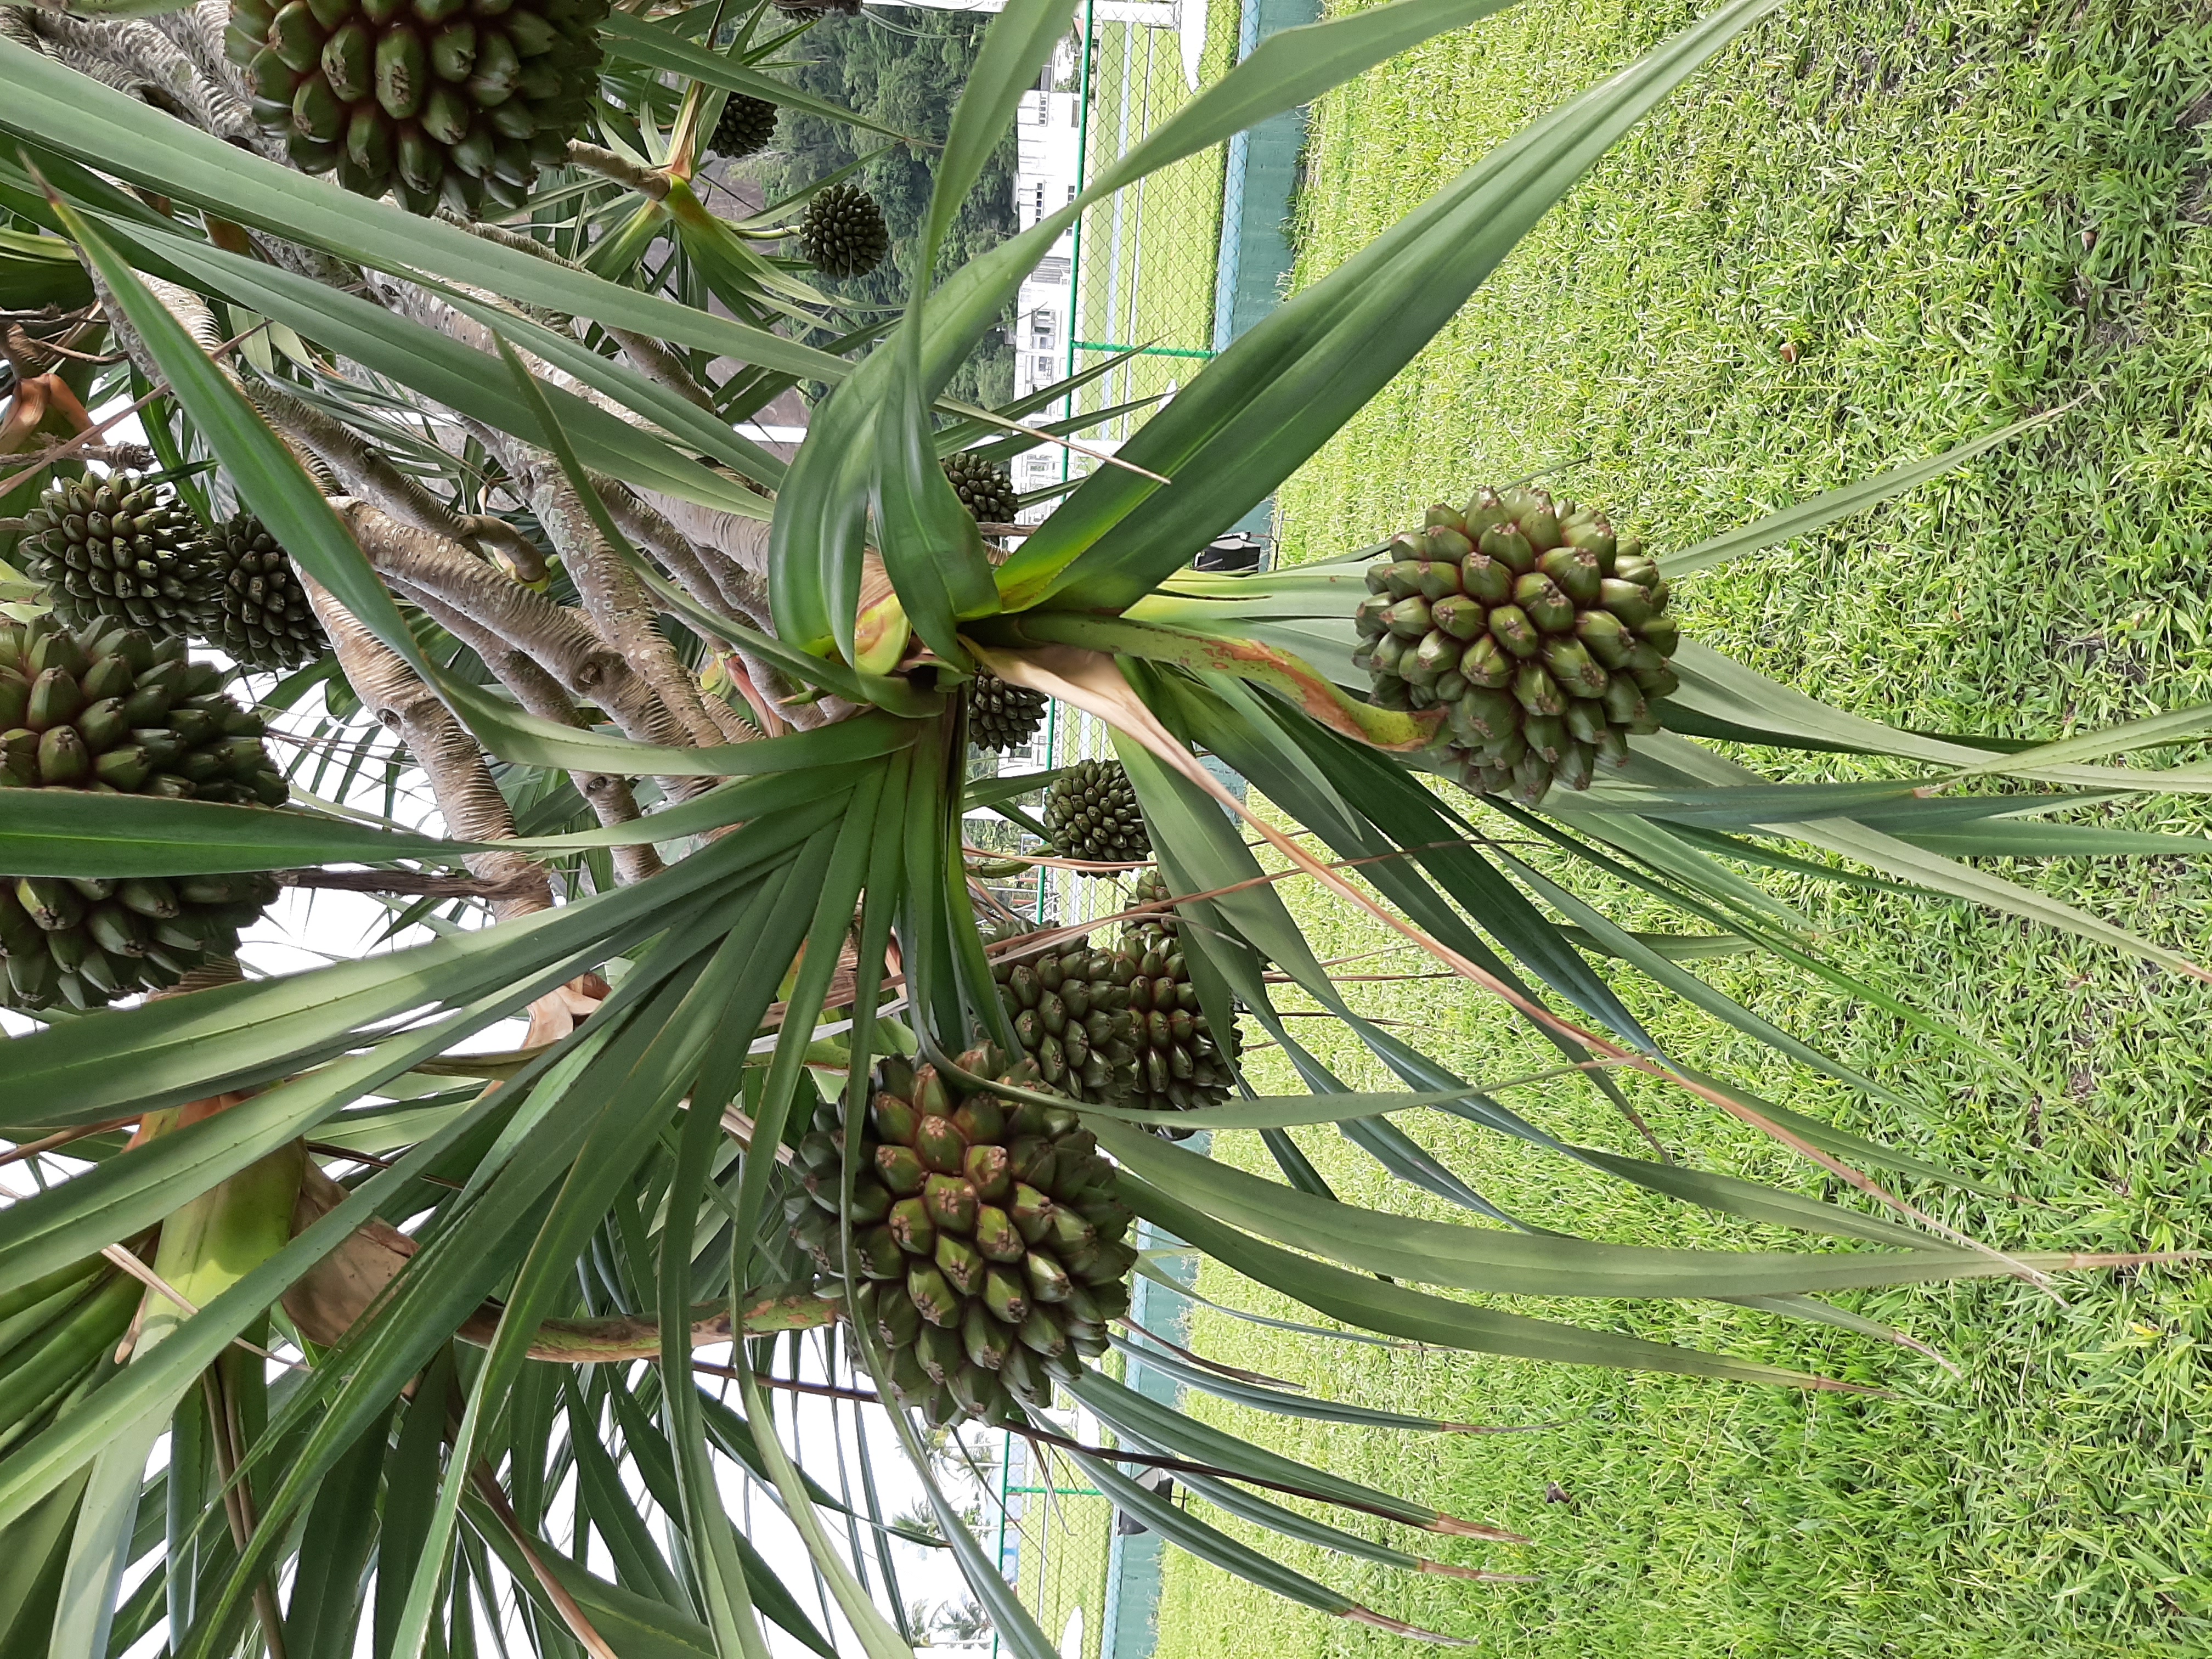
frutos, frutas, frutifero, natureza, verde, clorofila, plant, larch, branch, natural material, tree, terrestrial plant, evergreen, woody plant, twig, shortstraw pine, arecales, flowering plant, conifer, conifer cone, Canadian fir, pine, fir, pine family, pattern, western yellow pine, engineering, loblolly pine, Yellow fir, plant stem, spruce